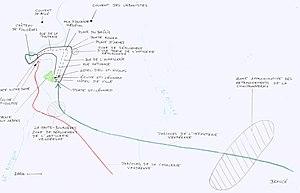
Carte de la bataille de Fougères, pendant la guerre de Vendée, le 3 novembre 1793.
La bataille de Fougères est un combat survenant le 3 novembre 1793, pendant la virée de Galerne, lors de la guerre de Vendée, entre les Vendéens de l'Armée catholique et royale et l'armée républicaine.